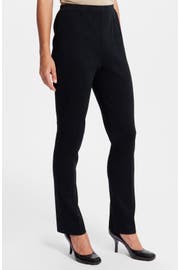
essential black pants crafted of a wrinkle resistant knit that hold it shape are an ideal choice for all day comfort and good look